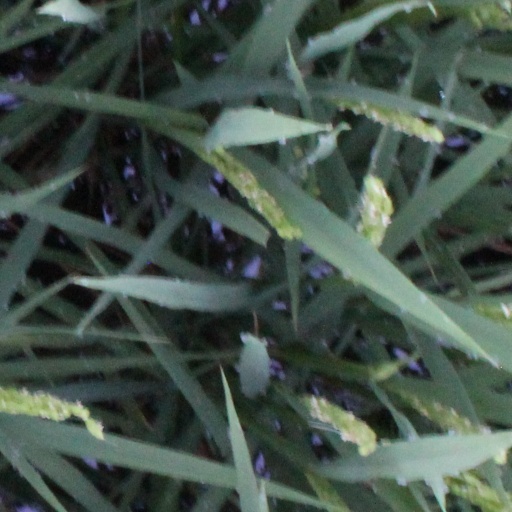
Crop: rice